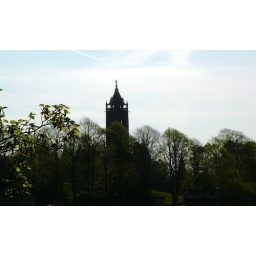
I was walking to the offce one morning when I saw a tower in the distance...